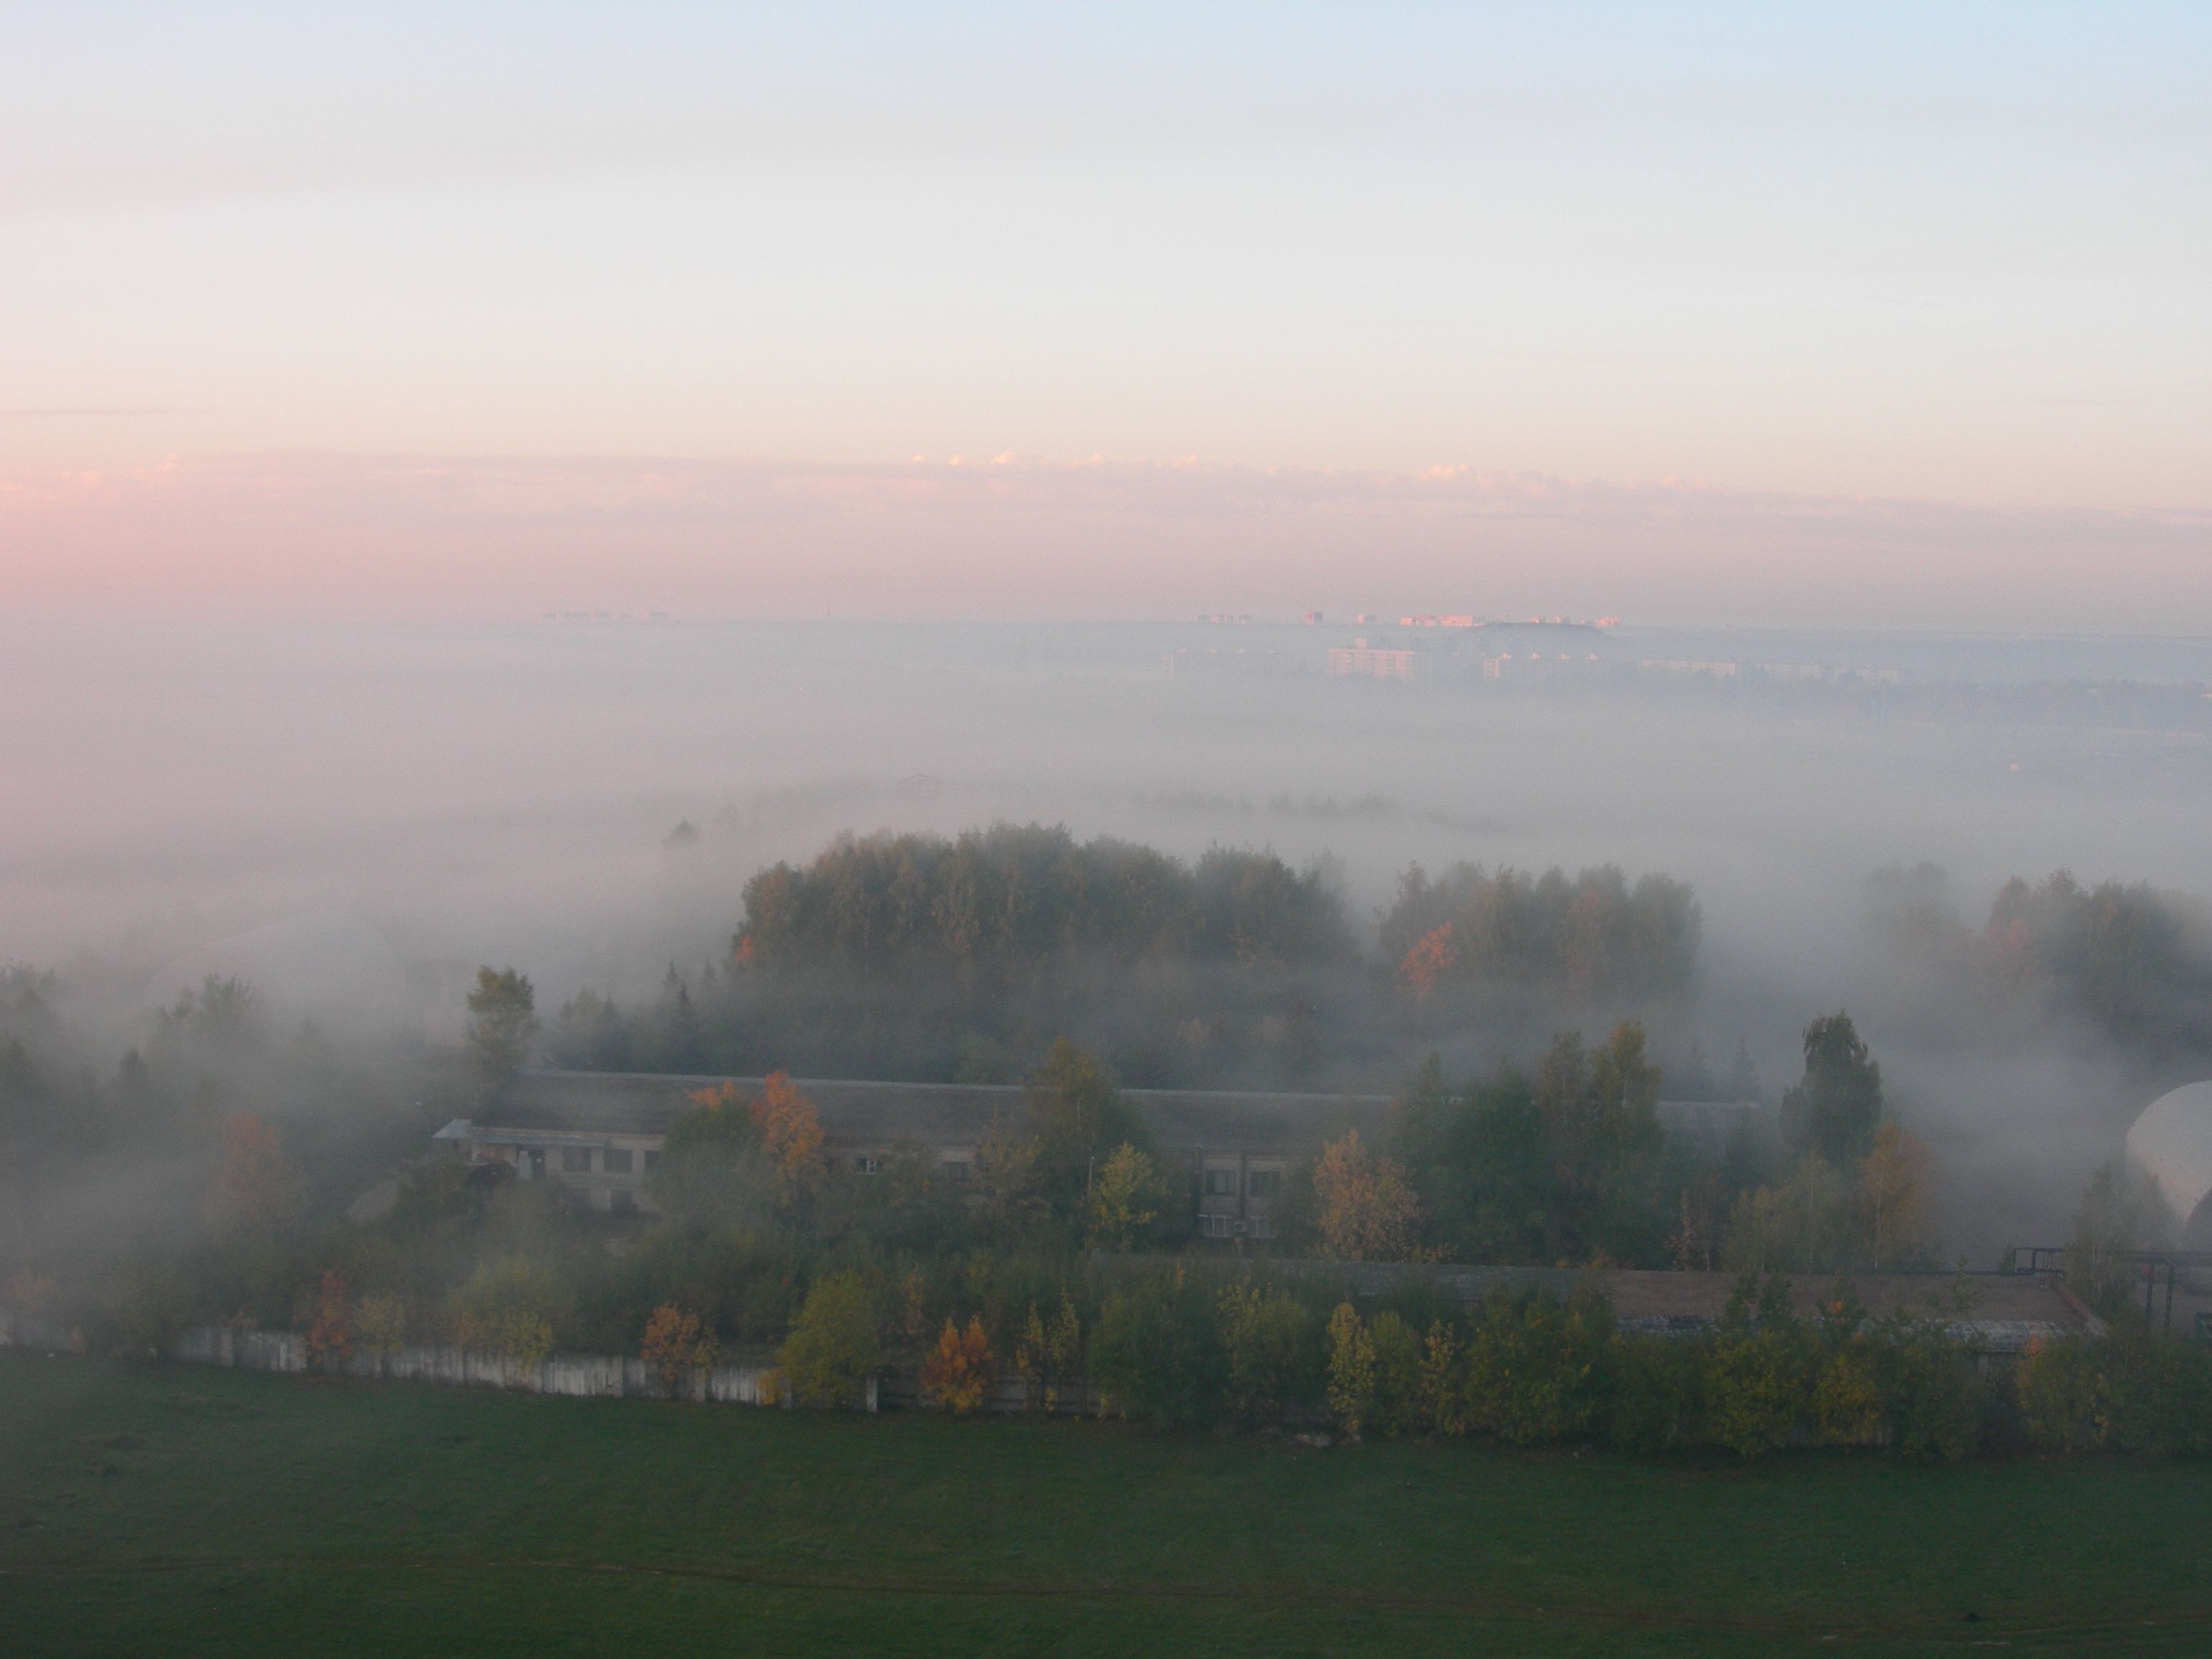
horizon, cloud, fog, sunrise, mist, morning, hill, dawn, city, atmosphere, cityscape, dusk, evening, weather, haze, nikon, plain, cool image, moscow, russia, d80, cityscapes, moskau, nikond80, moscou, atmospheric phenomenon, atmosphere of earth